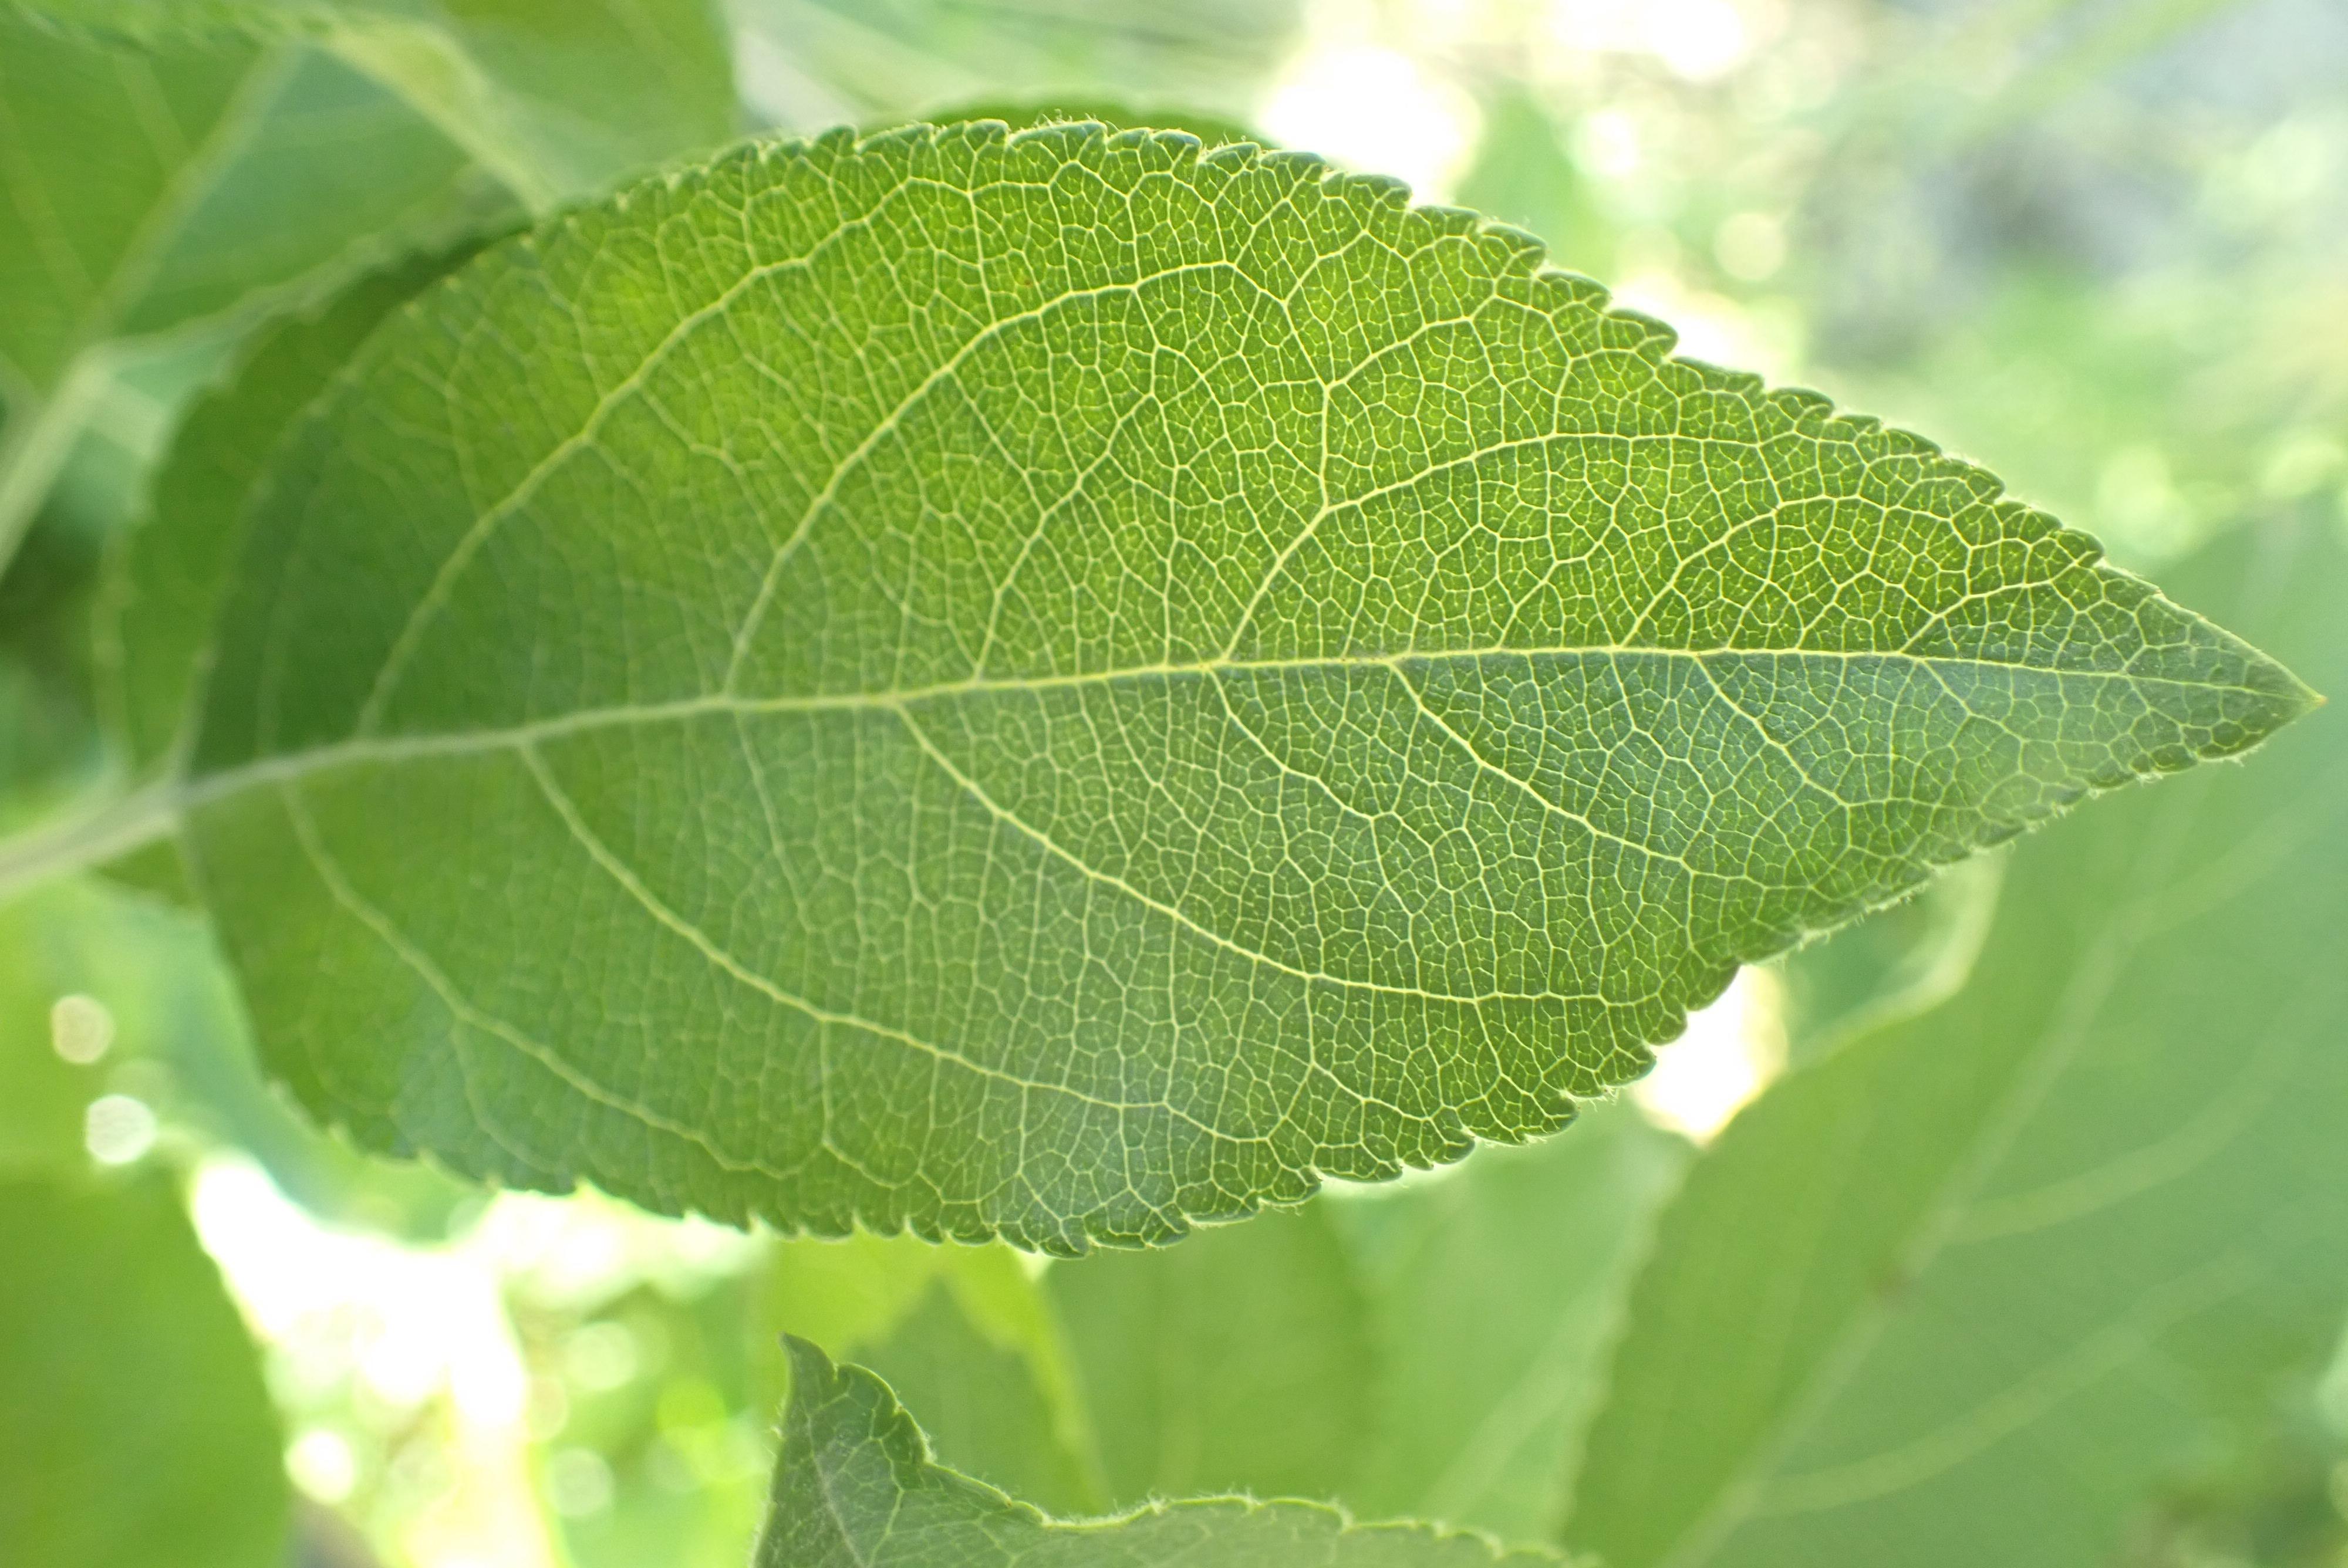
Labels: healthy